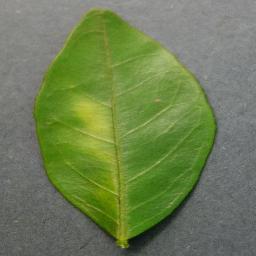
Label: Orange___Haunglongbing_(Citrus_greening)